Edgar Allen Poe (film)

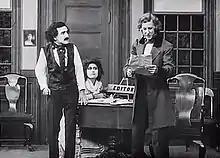
Film still of actor Herbert Yost (left) as Poe with Anita Hendrie and David Miles

Edgar Allen Poe is a 1909 American silent drama film produced by the Biograph Company of New York and directed and co-written by D. W. Griffith. Herbert Yost stars in this short as the 19th-century American writer and poet Edgar Allan Poe, while Linda Arvidson portrays Poe's wife Virginia. When it was released in February 1909 and throughout its theatrical run, the film was consistently identified and advertised with Poe's middle name misspelled in its official title, using an "e" instead of the correct second "a". The short was also originally shipped to theaters on a "split reel", which was a single reel that accommodated more than one film. This 450-foot drama shared its reel with another Biograph short, the 558-foot comedy "A Wreath in Time". Prints of both films survive.